M. P. Parameswaran

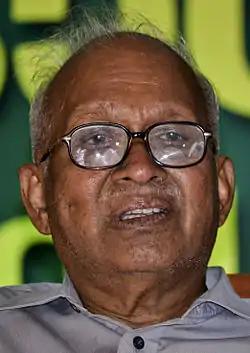
M. P. Parameswaran

After KSSP became a success in Kerala, M. P. Parameswaran took steps to enlarge the canvas at the national level. In 1987, as Convener of the National Organising Committee of the Bharat Jan Vigyan Jatha, a unique communication event for India - he significantly contributed to the conceptualisation, organisation and conduct of this massive communication experiment. He had also been instrumental in the setting up of the All India People's Science Network (AIPSN), a common platform of people science movements in India.